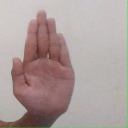
अक्षर: ध